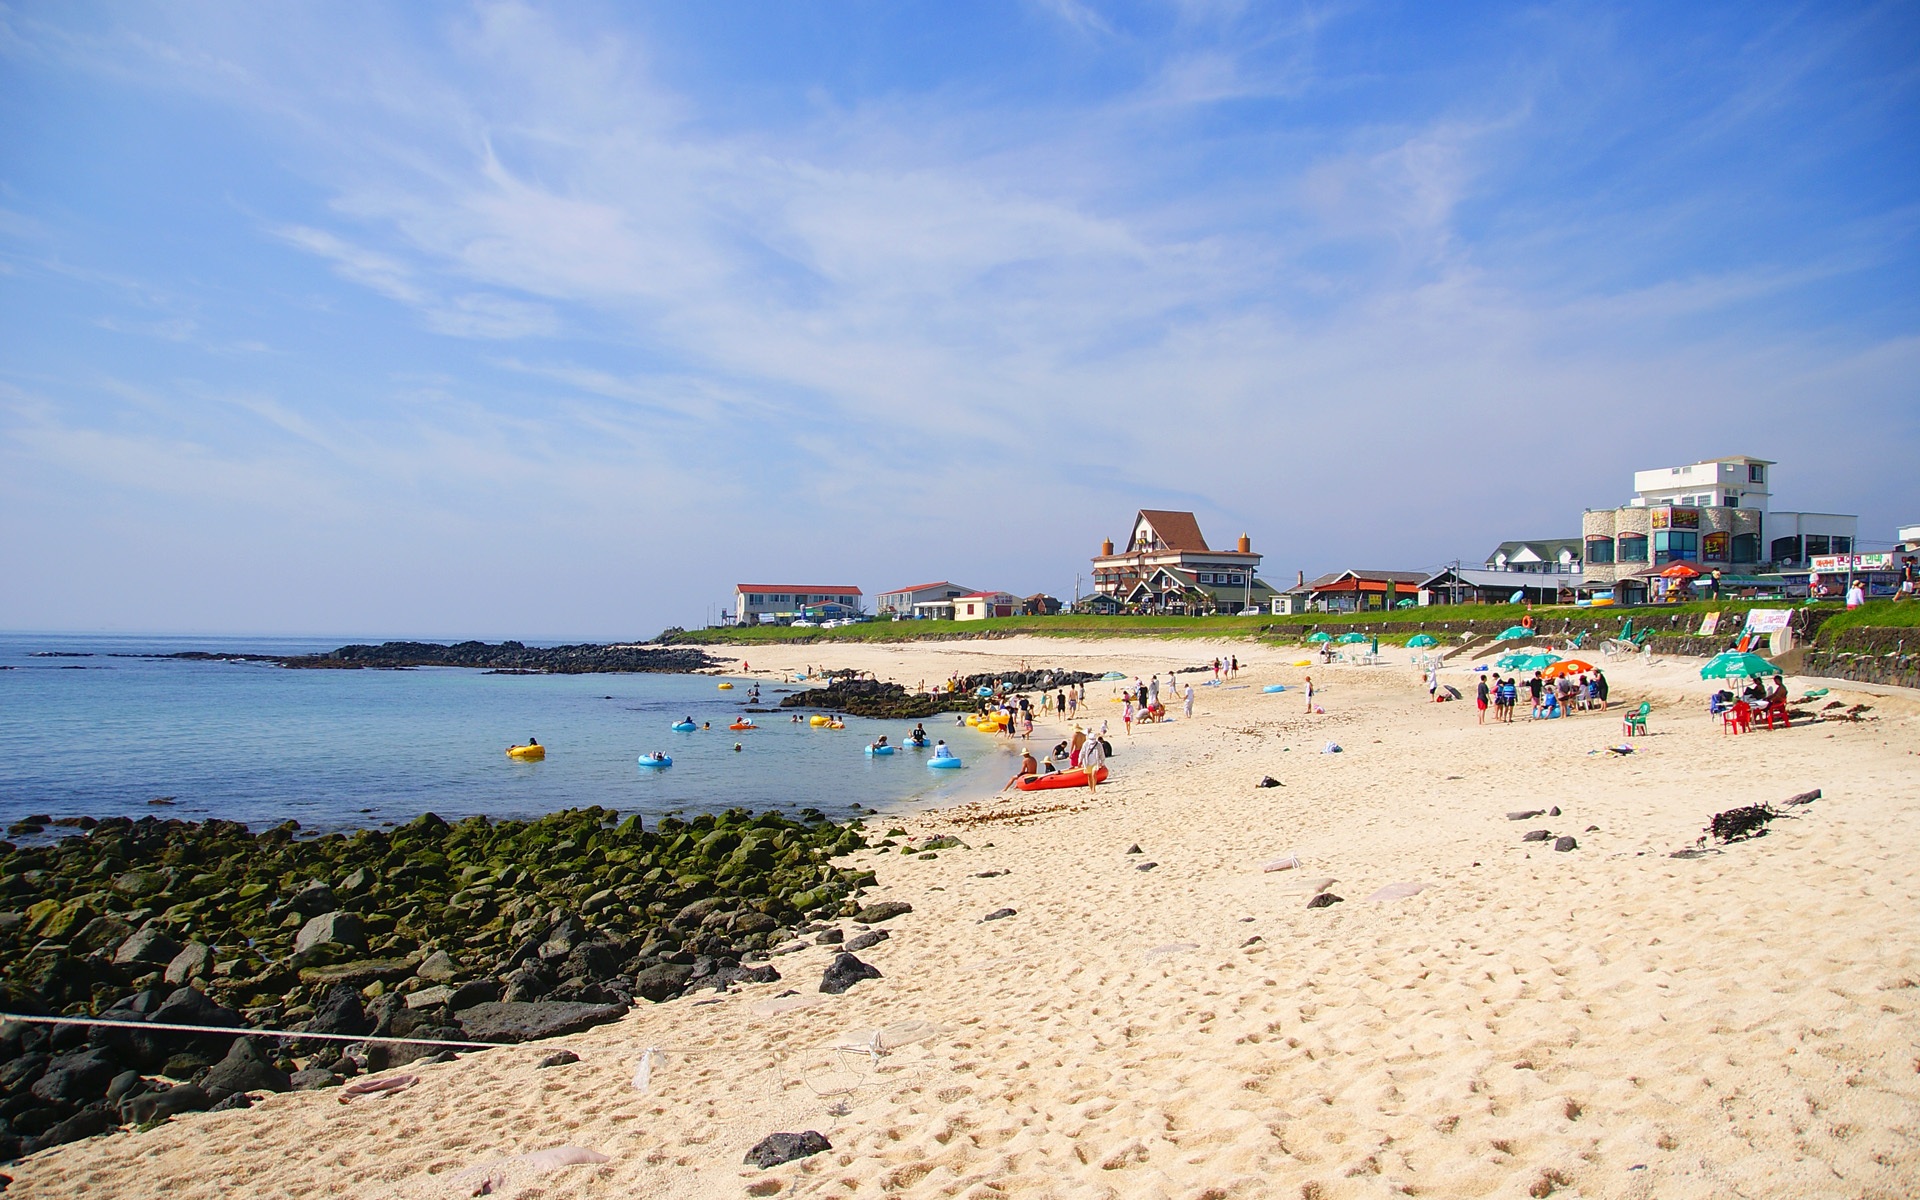
beach, sea, coast, sand, ocean, shore, vacation, cove, bay, body of water, k, cape, klitschko, whether or not